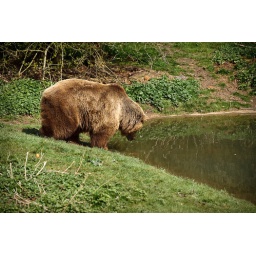
The european brown bear spies something in the water